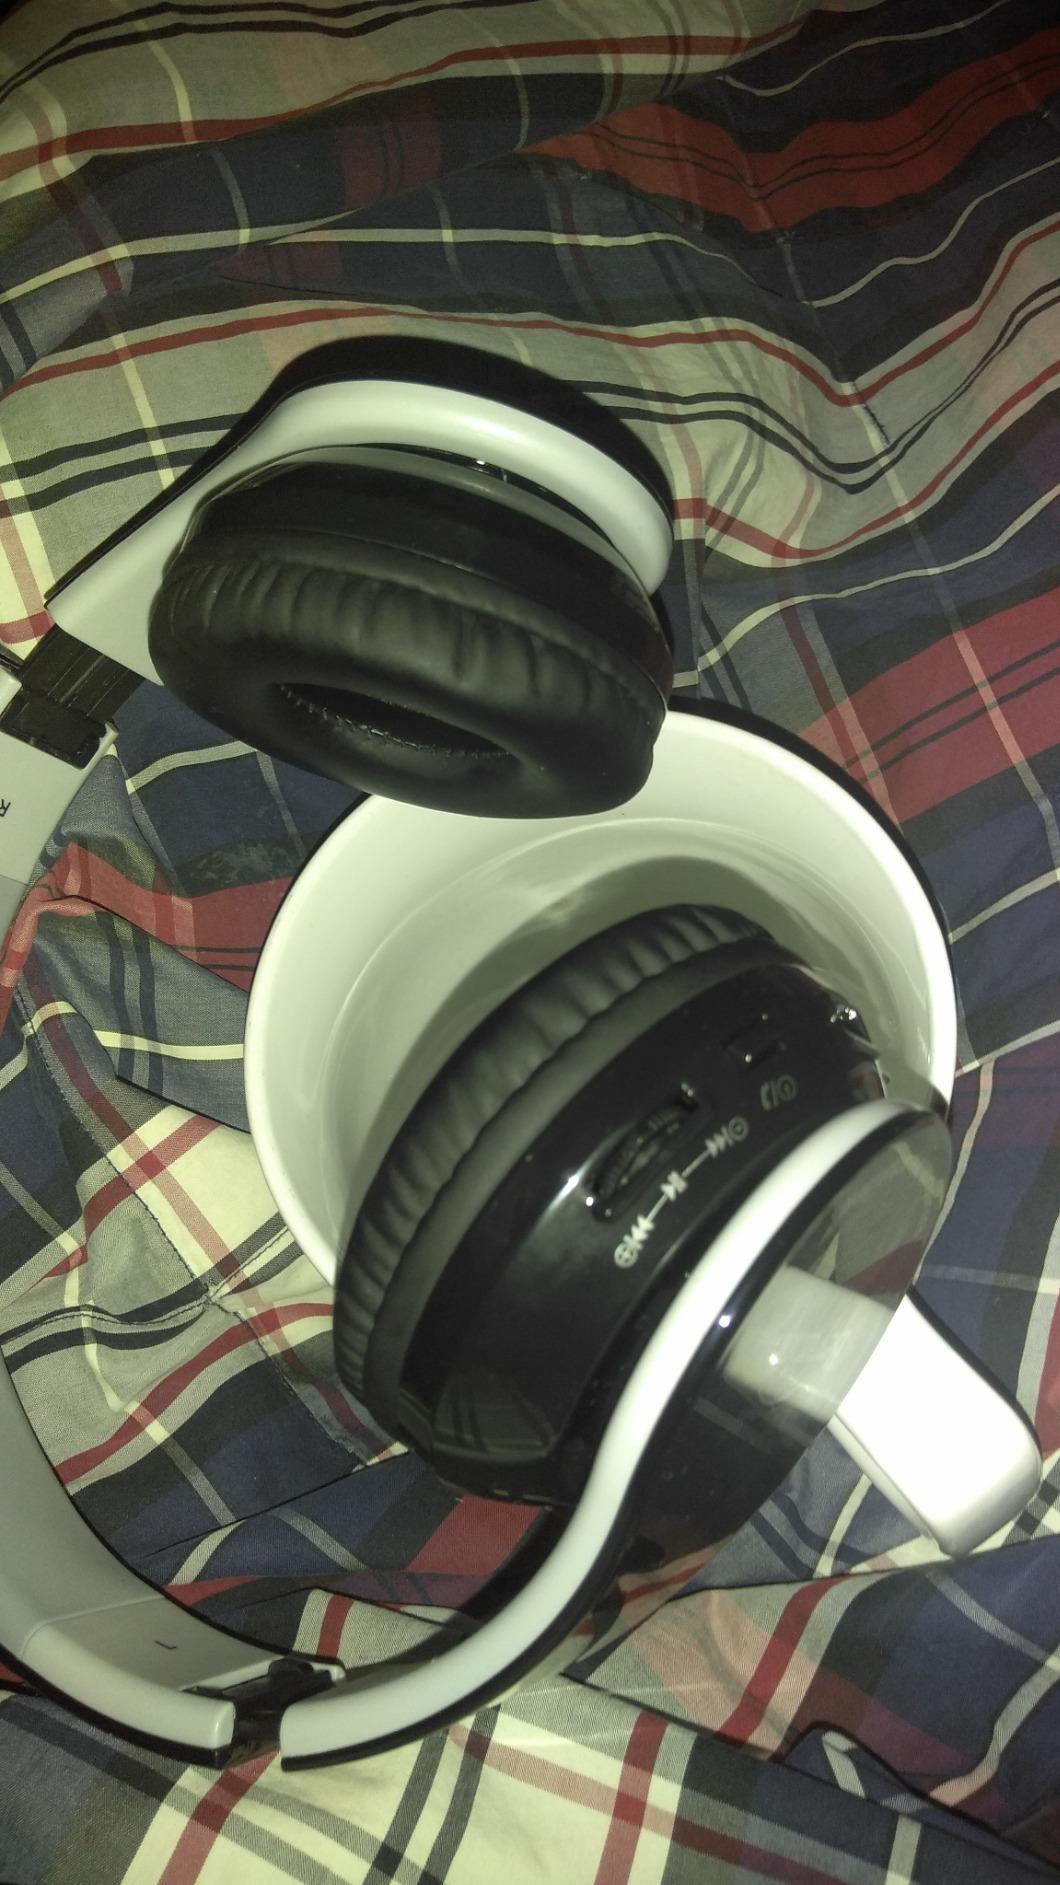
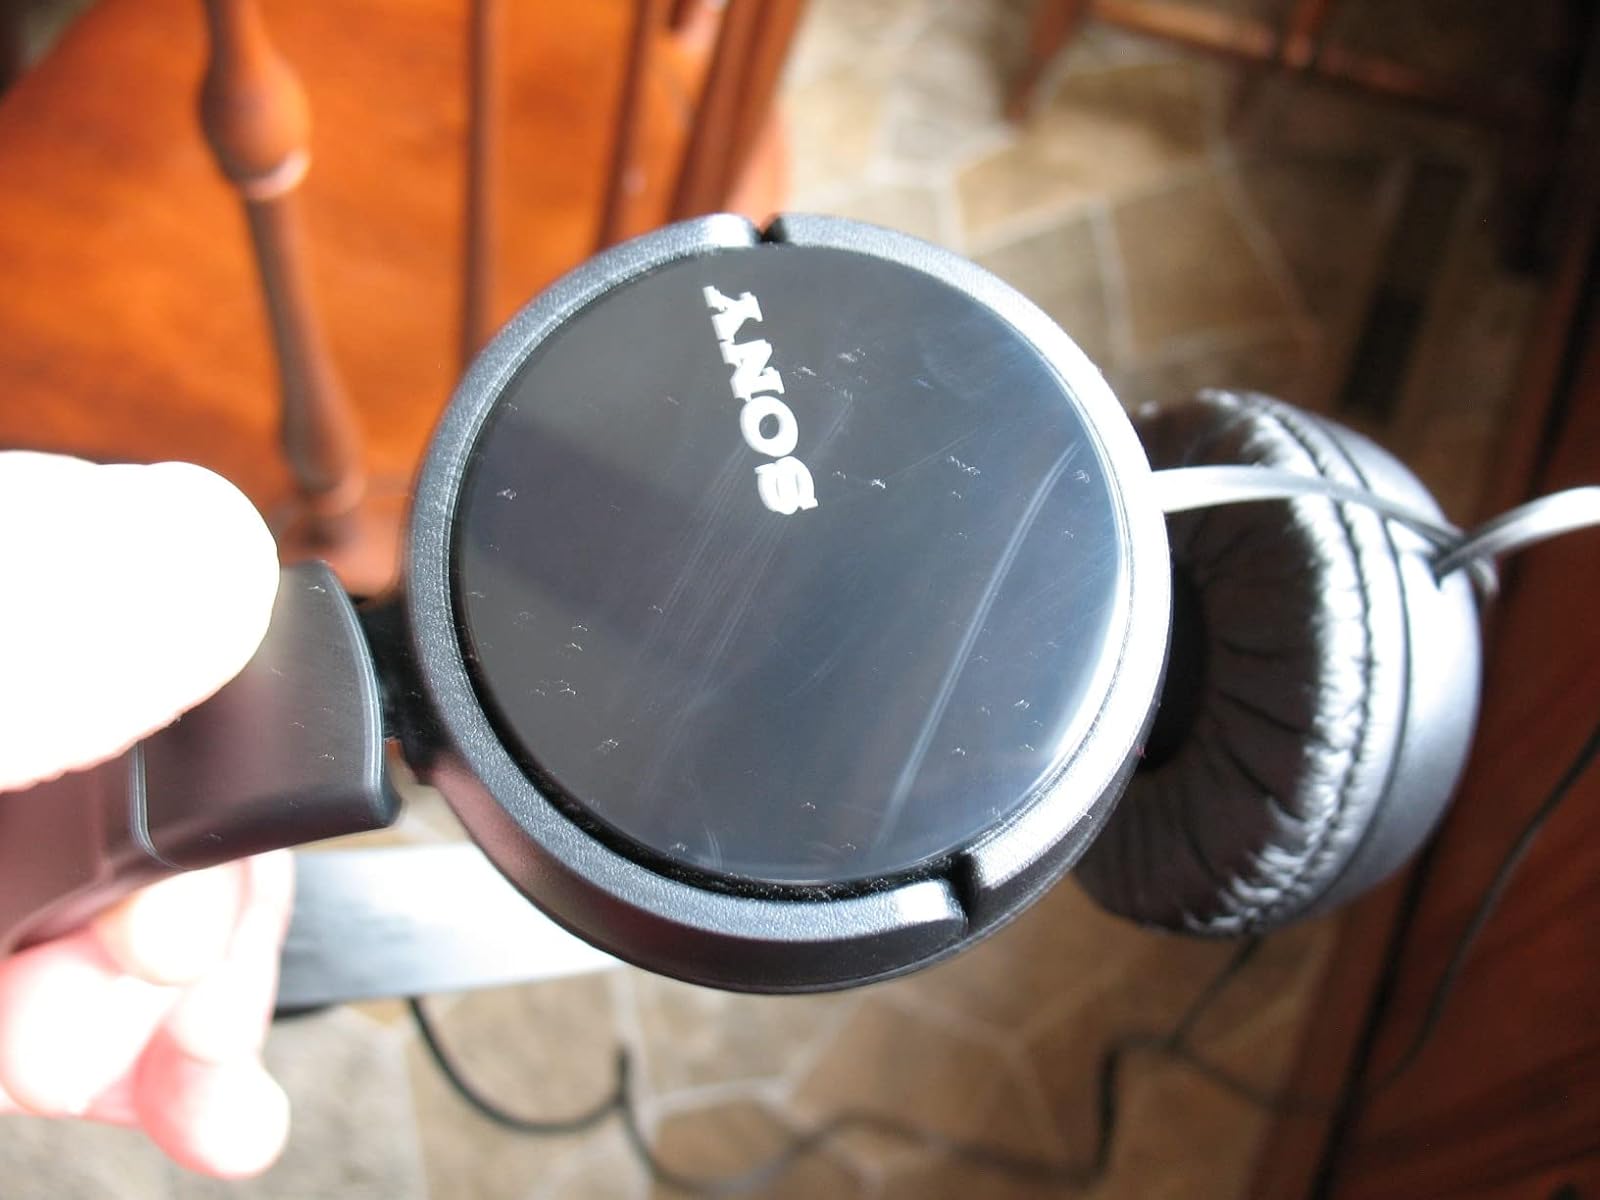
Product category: headphones
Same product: no